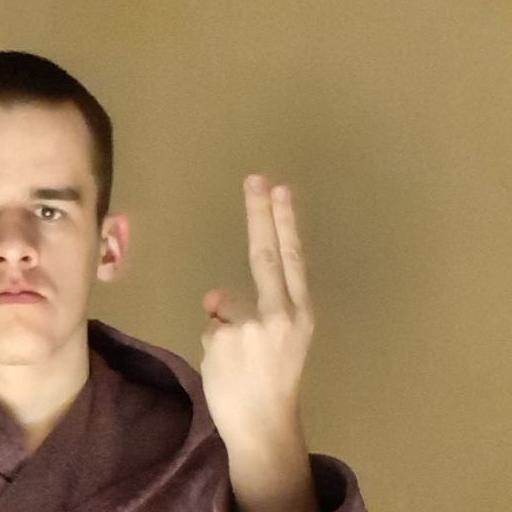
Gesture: two_up_inverted